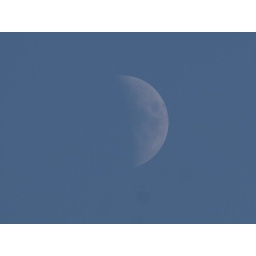
The moon was out early a couple of evenings ago, and made a nice contrast against the blue sky